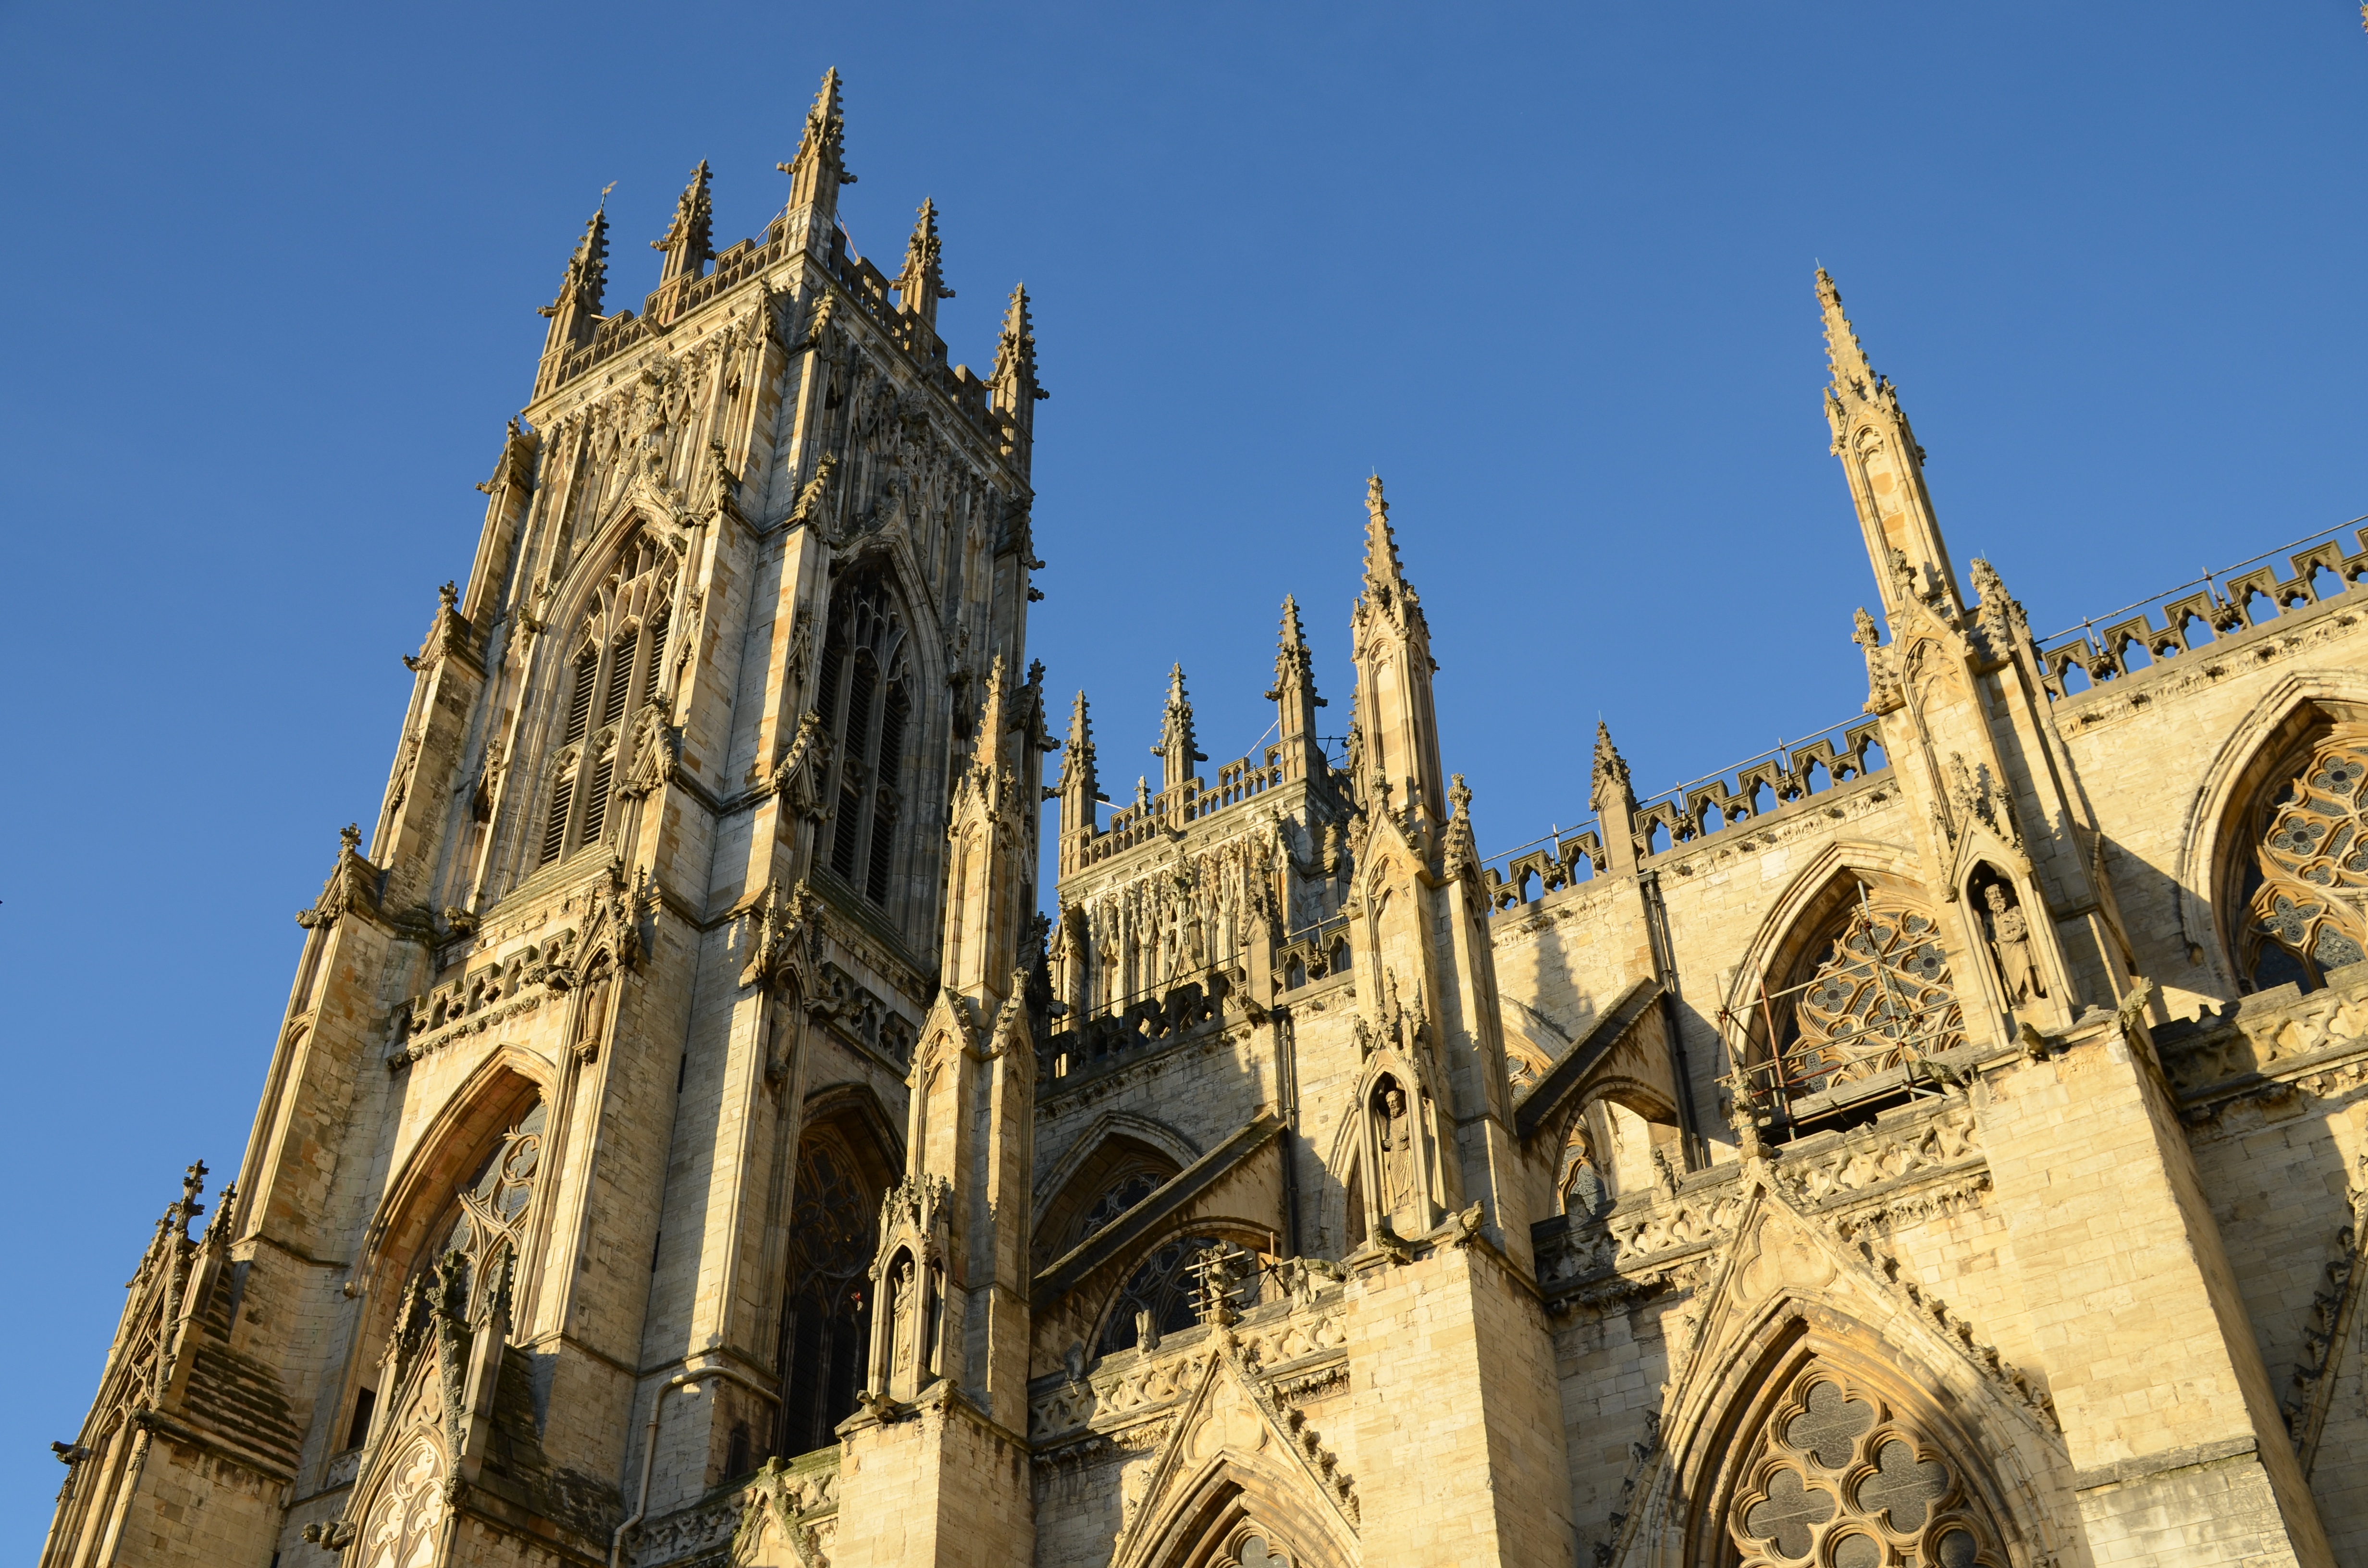
architecture, building, monument, landmark, facade, church, cathedral, gothic, place of worship, spire, christianity, basilica, monuments, gothic architecture, the cathedral, the basilica, york minster, historic site, stone church, the vault